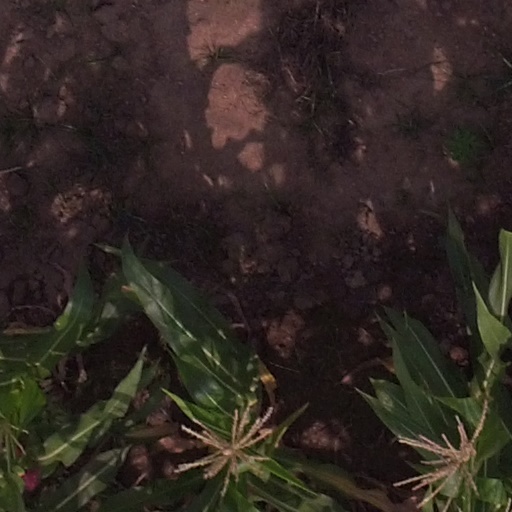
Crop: maize; corn